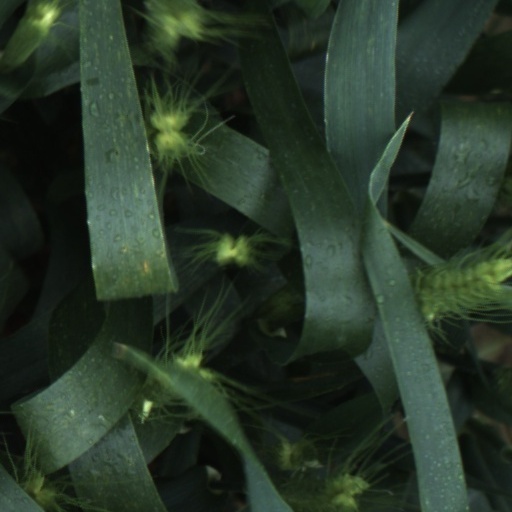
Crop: wheat